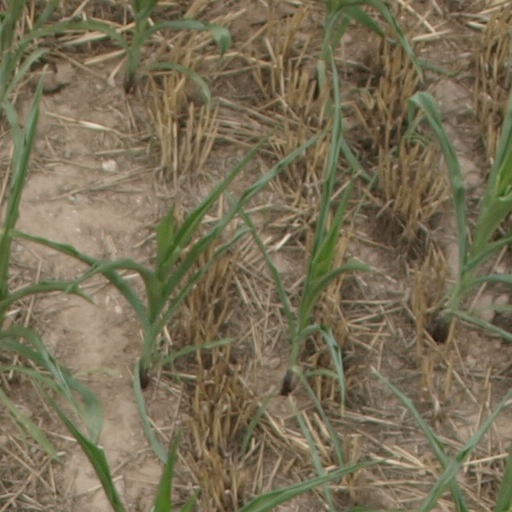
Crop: maize; corn